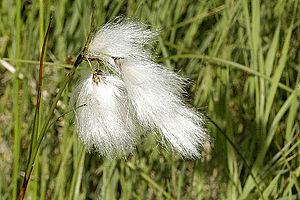
Cette liste de Tracheophyta de Bosnie-Herzégovine, ainsi que d’espèces introduites est un aperçu incomplet d’espèces de mousses, de fougères, de gymnospermes et d’angiospermes citées dans la littérature disponible en langues bosniaque, croate, serbe et serbo-croate. Cet aperçu n’inclue pas des espèces cultivées ni celles occasionnellement introduites.